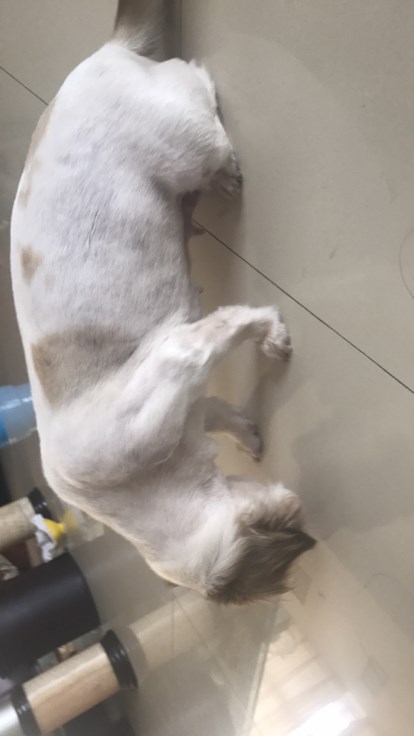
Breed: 806-n000129-papillon